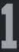
Number: 1